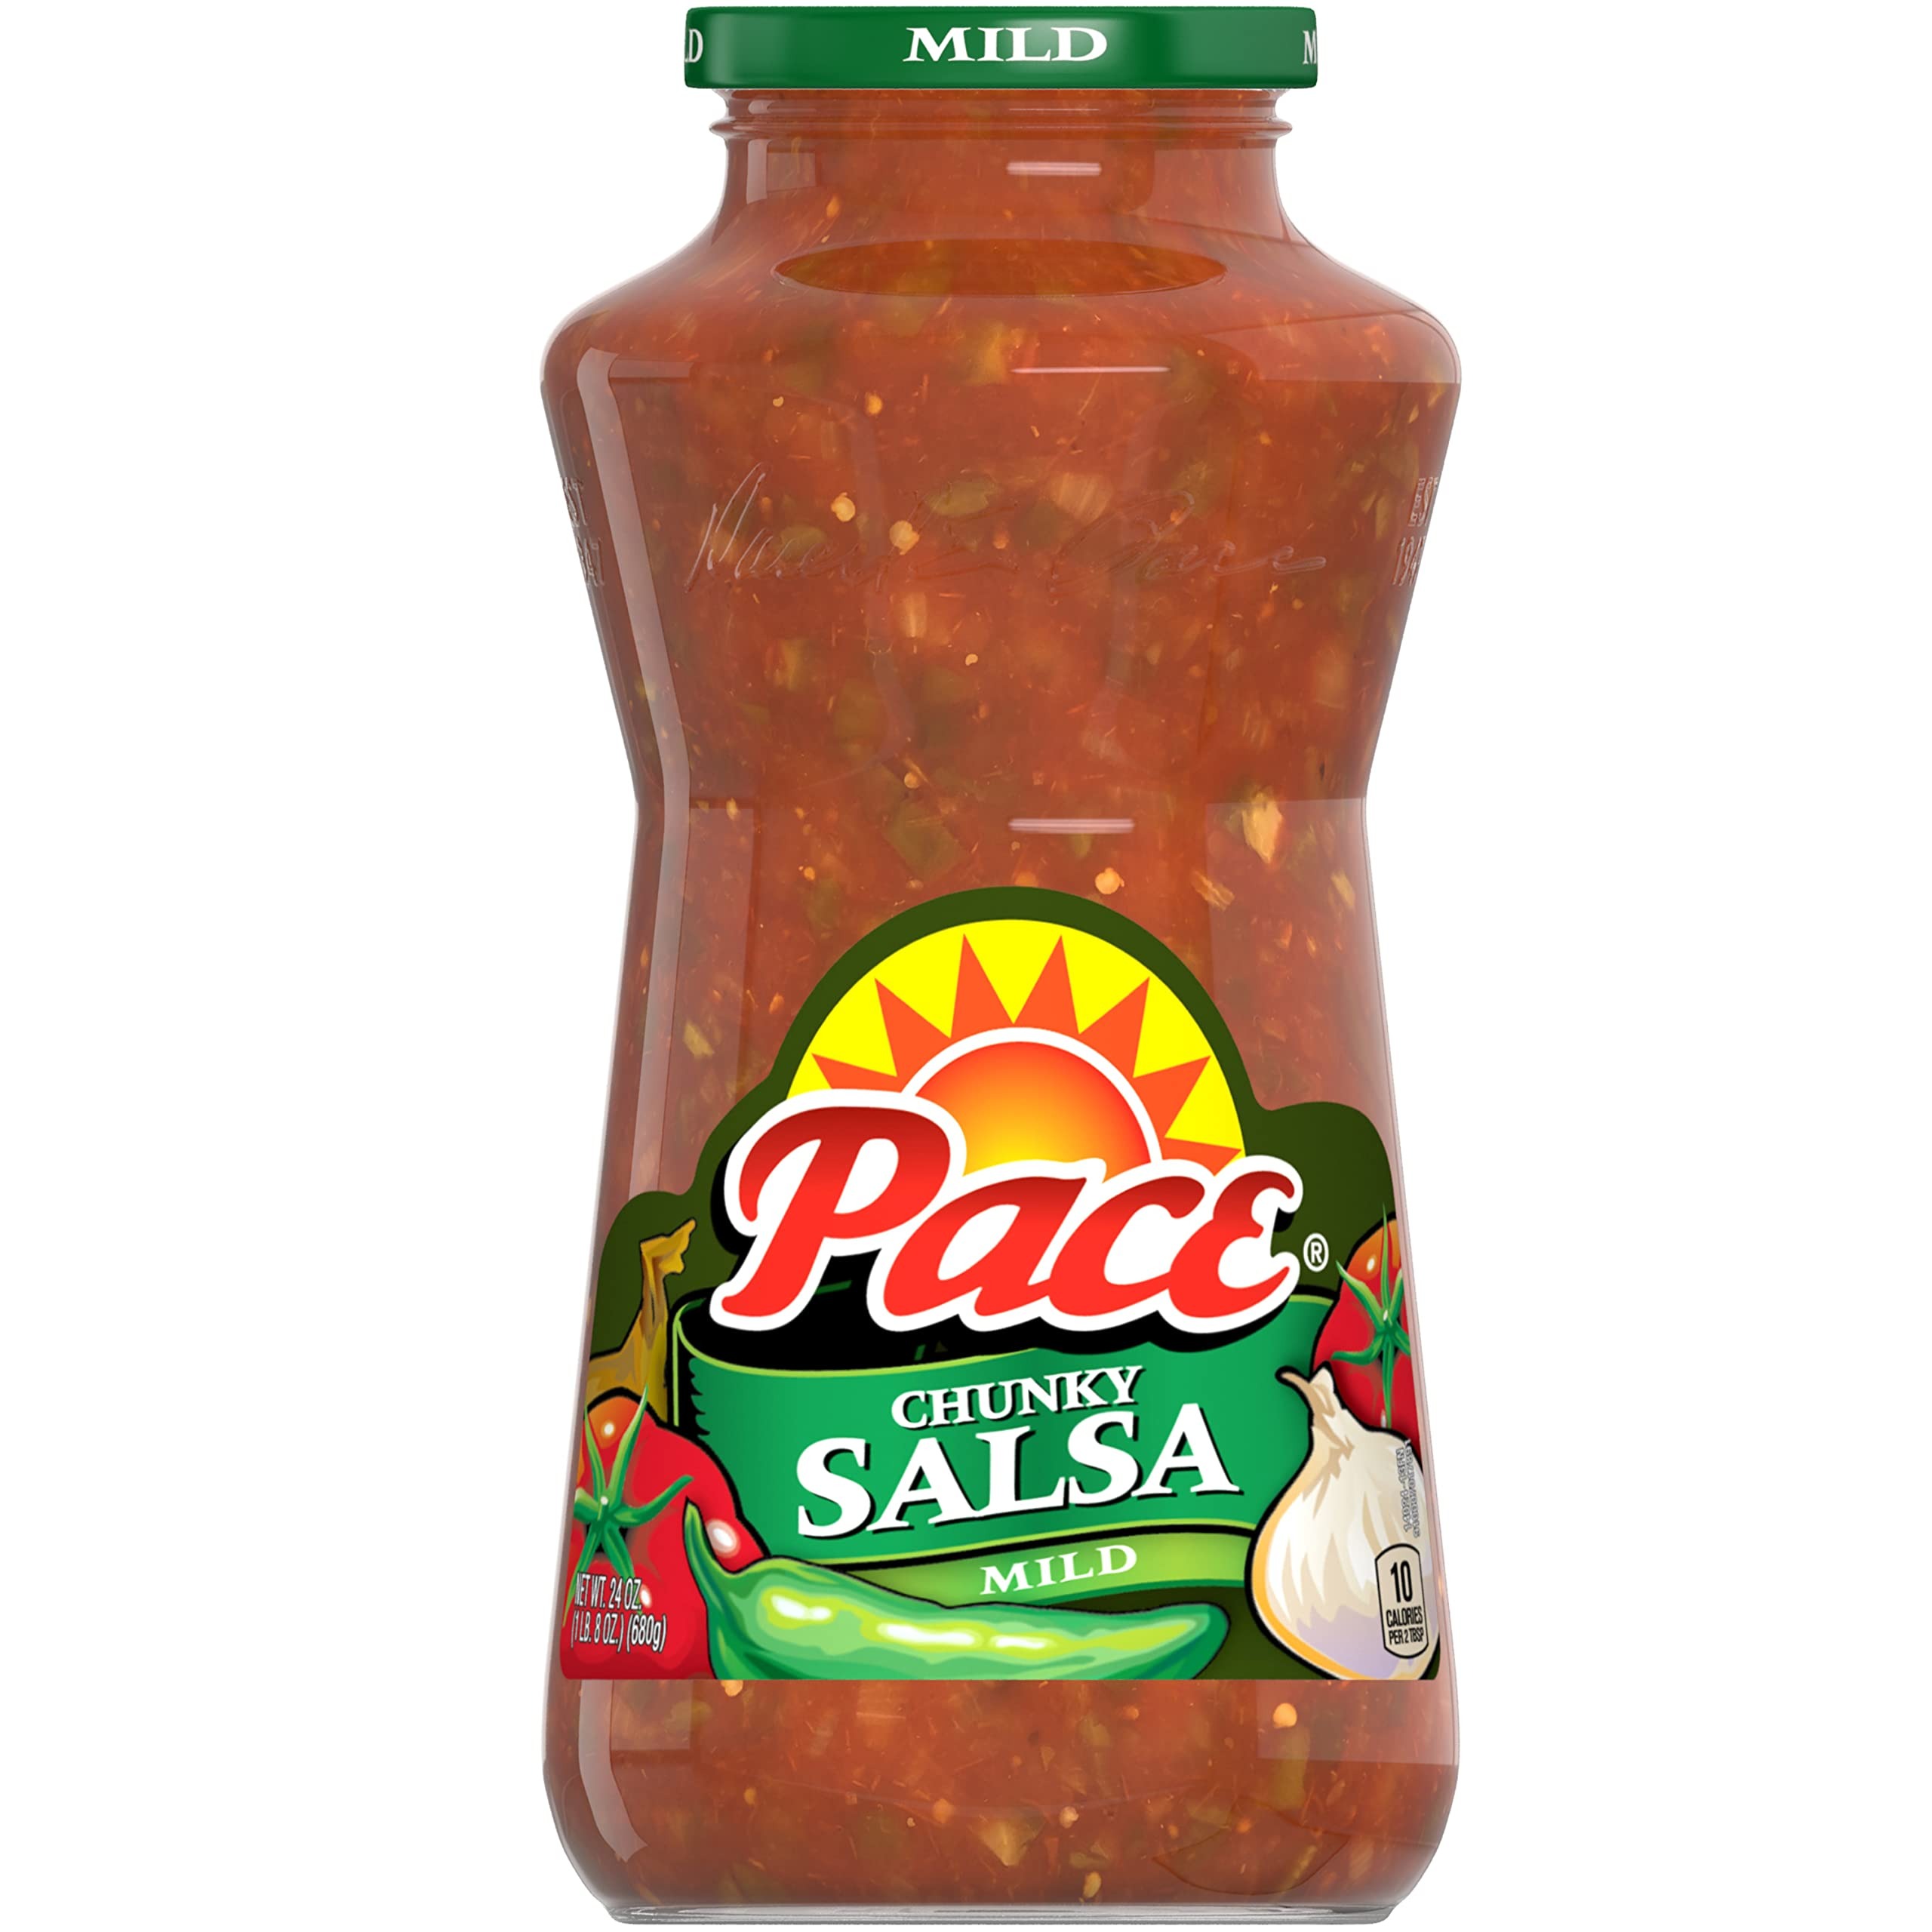
Item Name: Pace Chunky Mild Salsa, 24 oz Jar
Bullet Point 1: One (1) 24 oz Jar of Pace Chunky Mild Salsa
Bullet Point 2: Pace is a thick and chunky salsa made with jalapenos and tomatoes picked at the peak of freshness
Bullet Point 3: Real ingredients for real flavor with a mild heat
Bullet Point 4: Level-up your weeknight meals with a hit of flavor or pair with tortilla chips for your next game day party food
Bullet Point 5: Gluten free and made with no artificial colors, flavors, or preservatives
Value: 24.0
Unit: Ounce

Price: 3.74